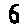
Label: 6